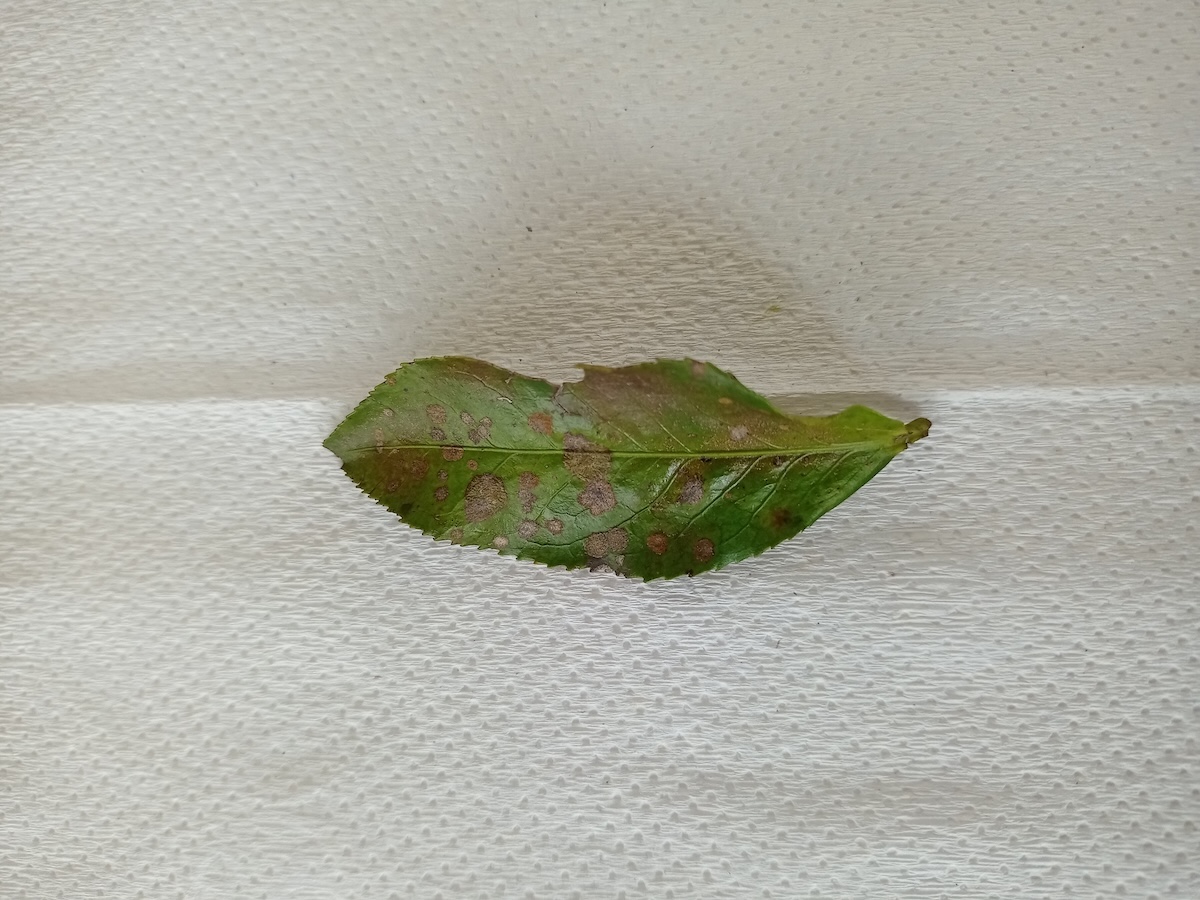
Label: Tea algal leaf spot